Jason Todd

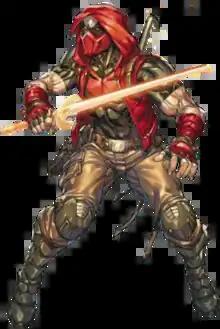
Jason Todd as Red Hood in "Red Hood: Outlaw" #47 (August 2020). Art by Paolo Pantalena, Arif Prianto, and Troy Peteri.

Jason Peter Todd is a character appearing in American comic books published by DC Comics. First appearing in "Batman" #357 in March 1983, he was created to succeed Dick Grayson as Robin, Batman's partner and sidekick. He initially shared a similar origin to Grayson, being the son of circus acrobats who are killed by criminals in Gotham (Dick's were killed by a local mob boss who sabotaged their trapeze while Jason's parents were killed by Killer Croc) and adopted by Bruce Wayne, Batman's alter ego, as his son and protege. Following the "Crisis on Infinite Earths" event and the rebooting of DC's main comics universe, Jason's origin was changed to being a pre-teen street urchin and petty thief who Bruce adopted and mentored after finding the boy attempting to steal the tires off of the Batmobile. This origin has since become the standard for subsequent iterations of the character.